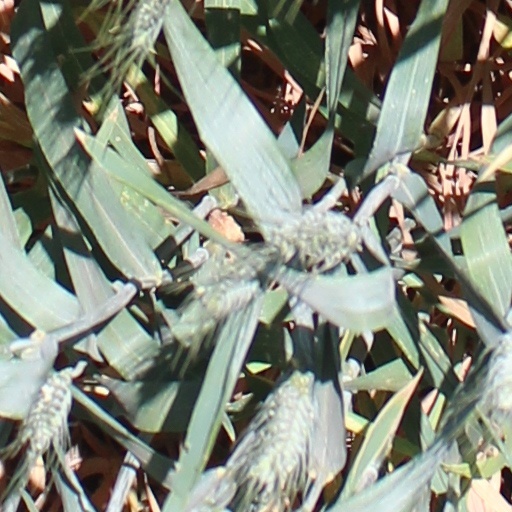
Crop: wheat